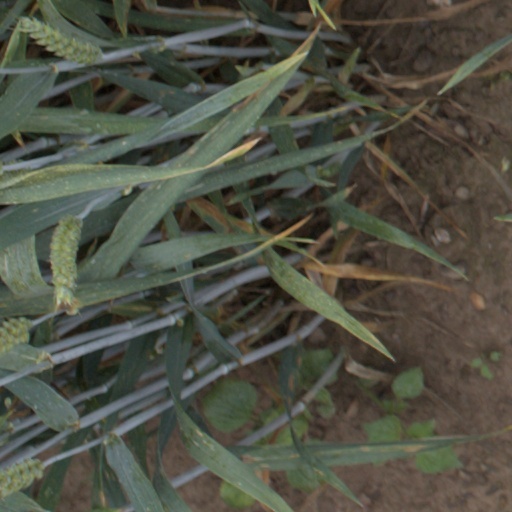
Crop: wheat